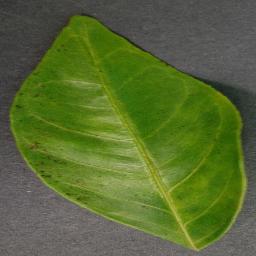
Label: Orange___Haunglongbing_(Citrus_greening)